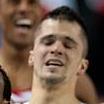
Age: 17